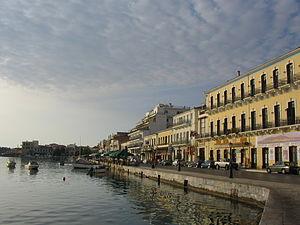
Gýthio, connu dans l’Antiquité sous le nom de Gytheion et Gythium, est un village de Grèce située dans le sud du Péloponnèse dans le district régional de Laconie.
Le Rallye de l'Acropole 1981, disputé du 1ᵉʳ au 4 juin 1981, est la quatre-vingt-treizième manche du championnat du monde des rallyes courue depuis 1973, et la sixième manche du championnat du monde des rallyes 1981.